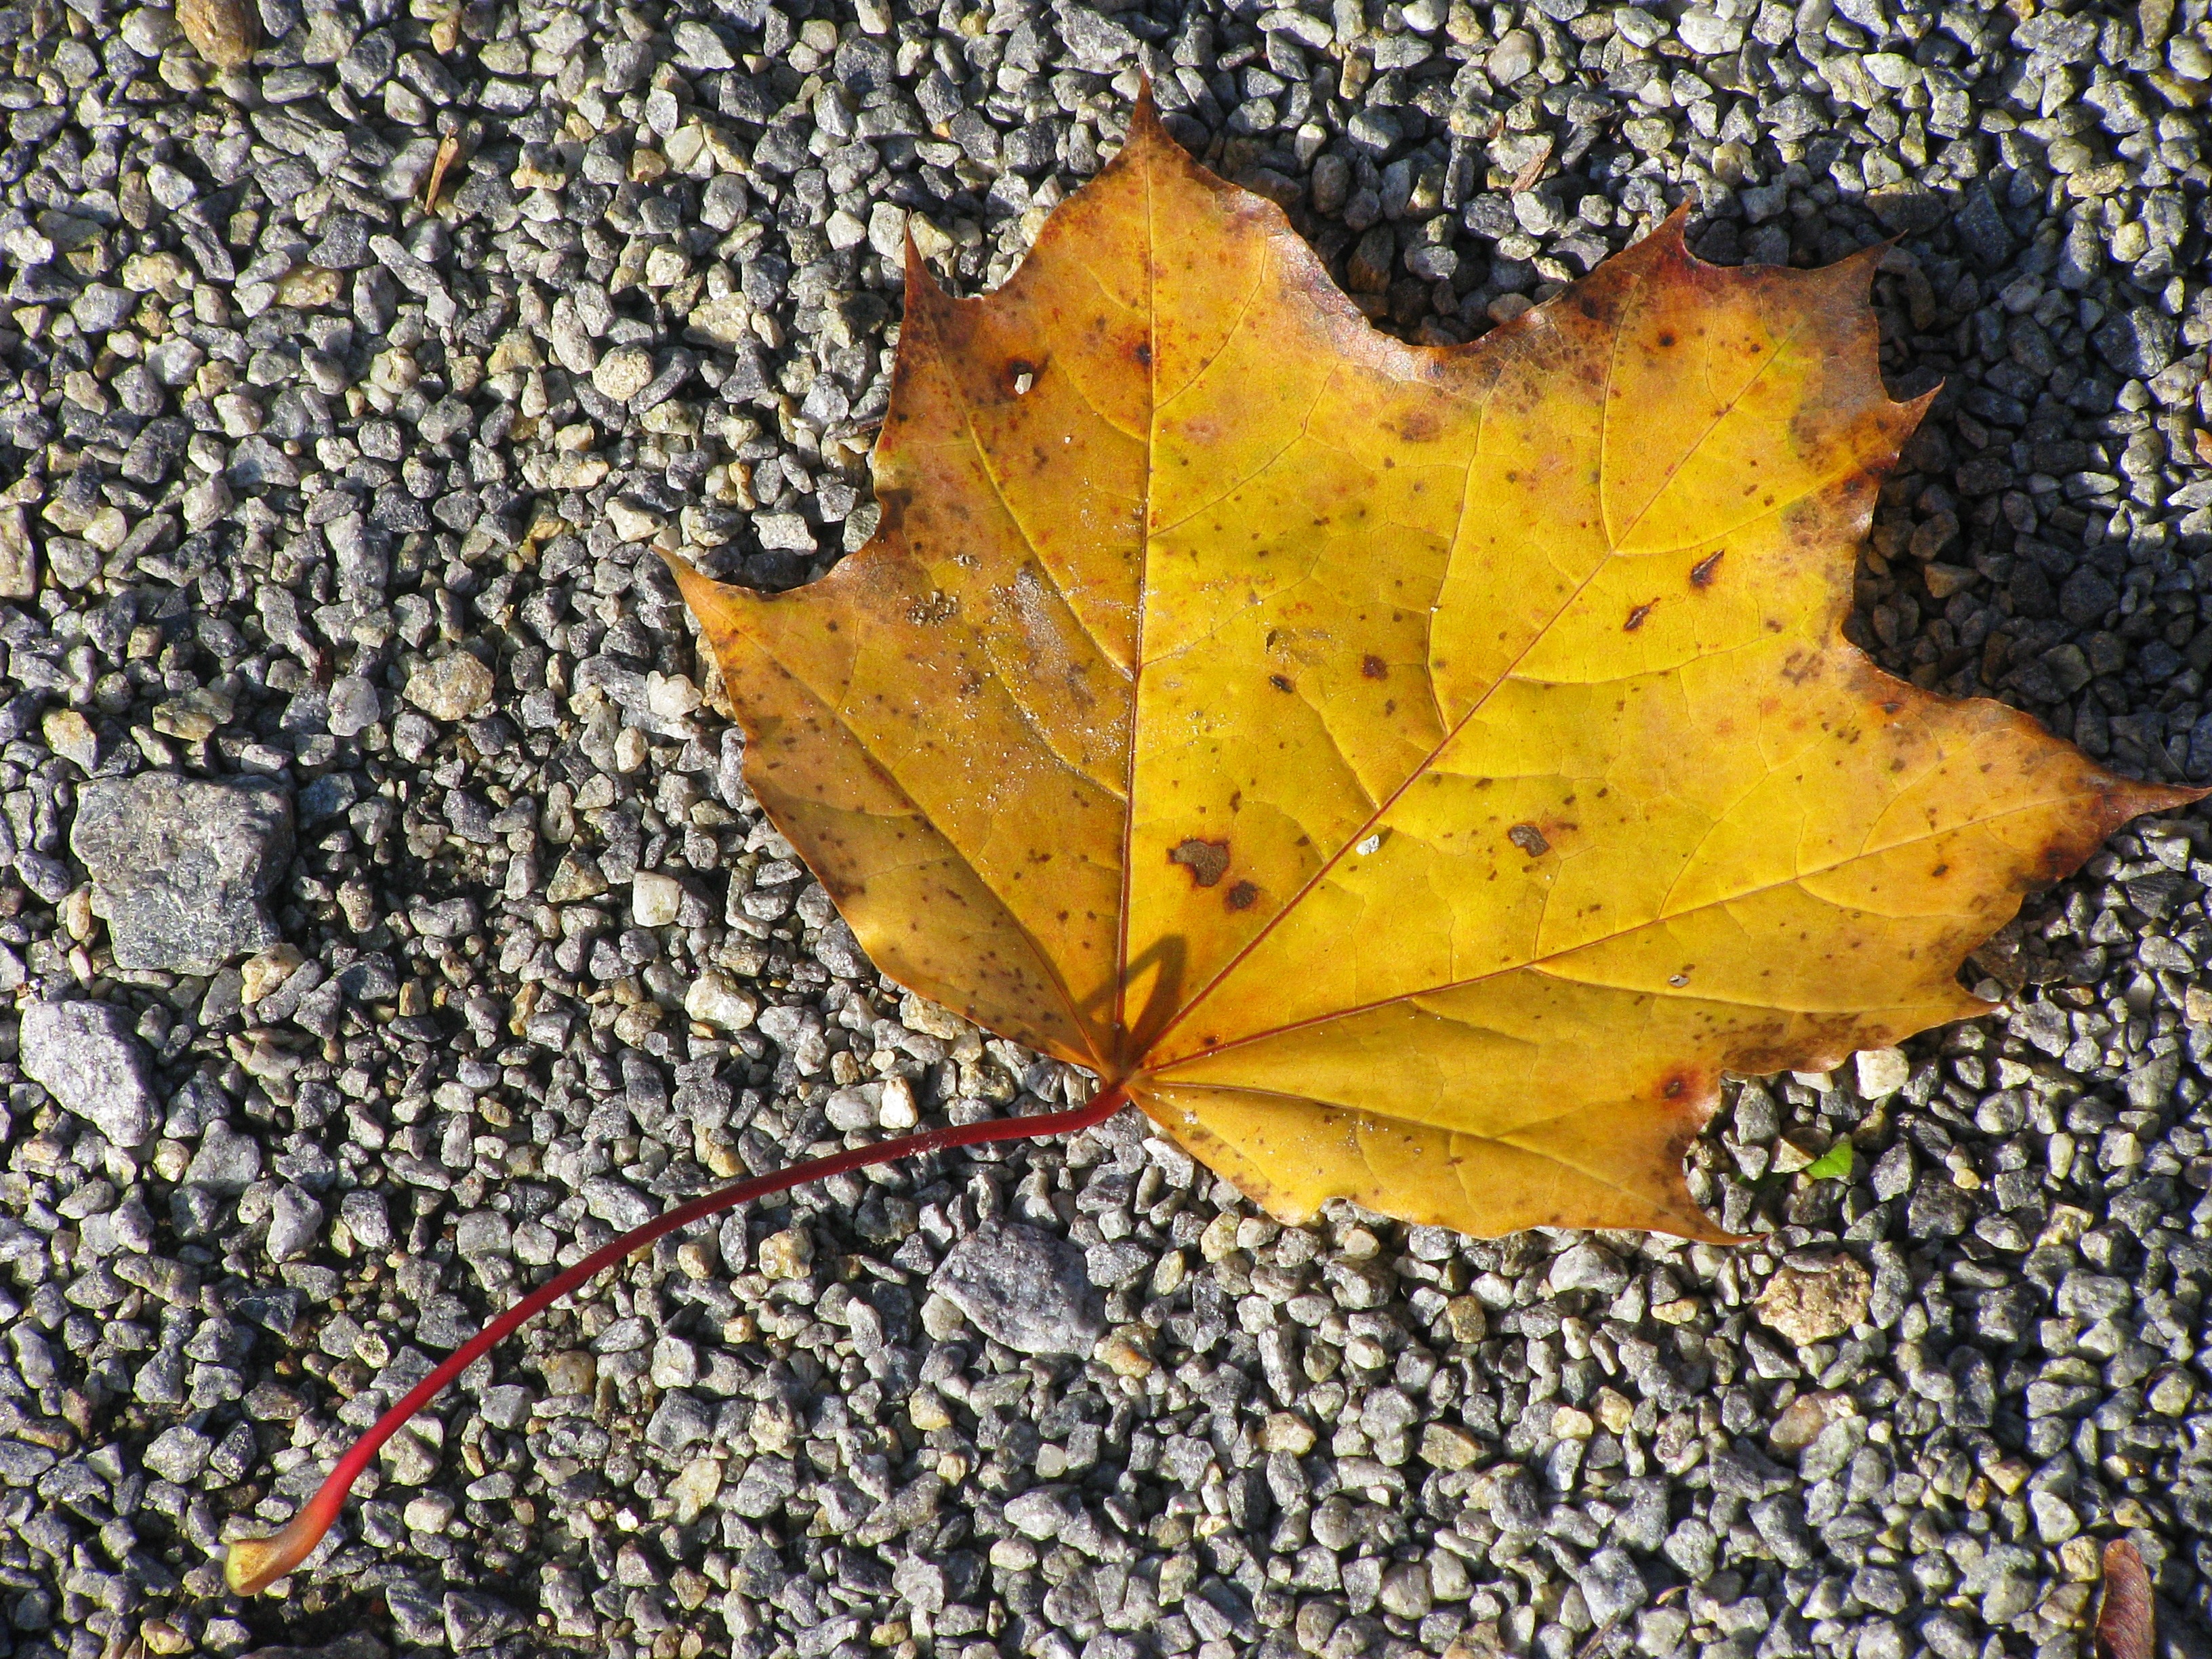
tree, nature, branch, plant, leaf, flower, autumn, soil, botany, yellow, close, season, maple, maple leaf, leaves, detail, fall color, woody plant, land plant